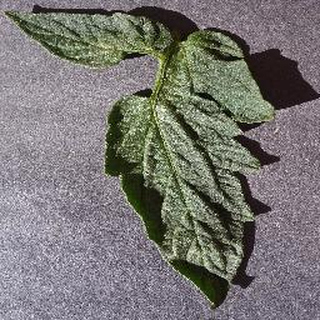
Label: healthy_tomato